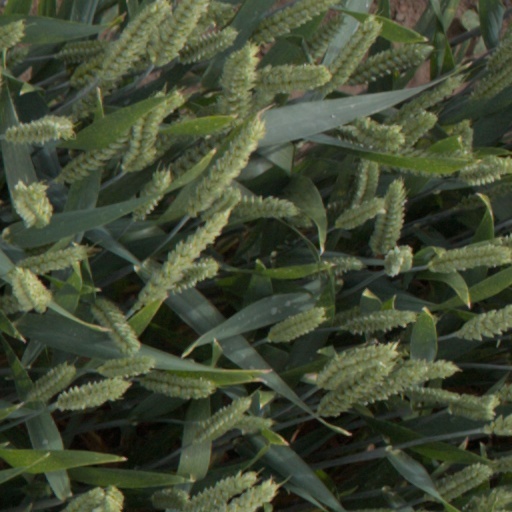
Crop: wheat